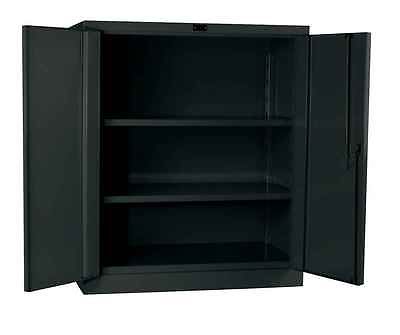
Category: cabinet